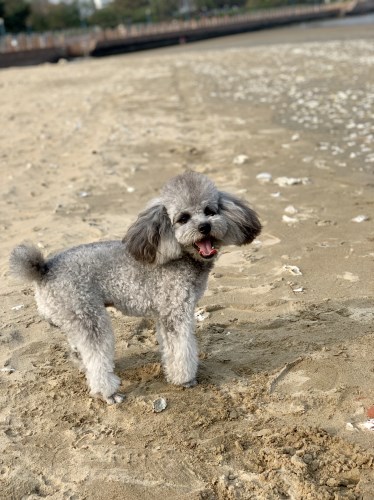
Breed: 7449-n000128-teddy